Lane Chandler

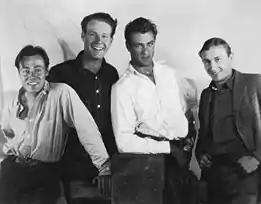
Leslie Fenton, Chandler, Gary Cooper and director Rowland V. Lee during "The First Kiss" (1928)

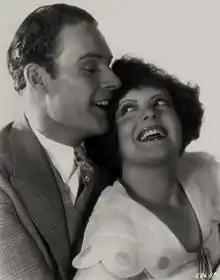
Chandler and Clara Bow in "Red Hair" (1928)

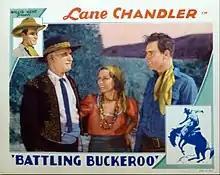
"Battling Buckaroo" (1932) lobby card with Lafe McKee, Doris Hill and Chandler

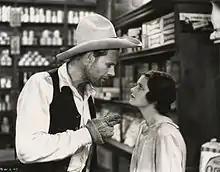
Chandler and Nancy Schubert in "Sagebrush Trail" (1933)

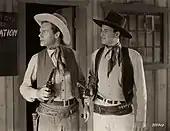
Chandler and John Wayne in "Winds of the Wasteland" (1936)

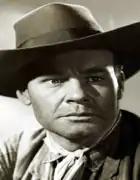
Chandler later in career

Lane Chandler (born Robert Clinton Oakes, June 4, 1899 – September 14, 1972) was an American actor specializing mainly in Westerns.